Josie Knight

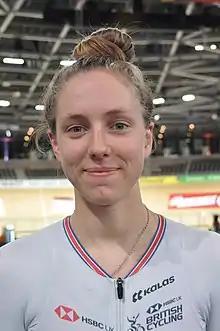
Knight in 2020

Josie Knight (born 29 March 1997) is an English professional racing cyclist who has at various stages represented Ireland, Great Britain and England. Born in Buckinghamshire in England, her family moved to Dingle, Co. Kerry in Ireland during her early infancy. Josie competed for Ireland prior to 2018, winning silver with the Irish team in the European Junior Championships in team pursuit in Anadia, Portugal.